Anelia

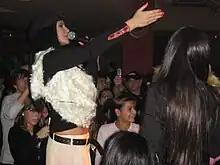
Anelia performing

Style magazine Tiatolo.bg described Anelia as the most stylish and the best dressed pop-folk singer of Bulgaria.